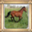
Label: horse